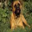
Label: dog